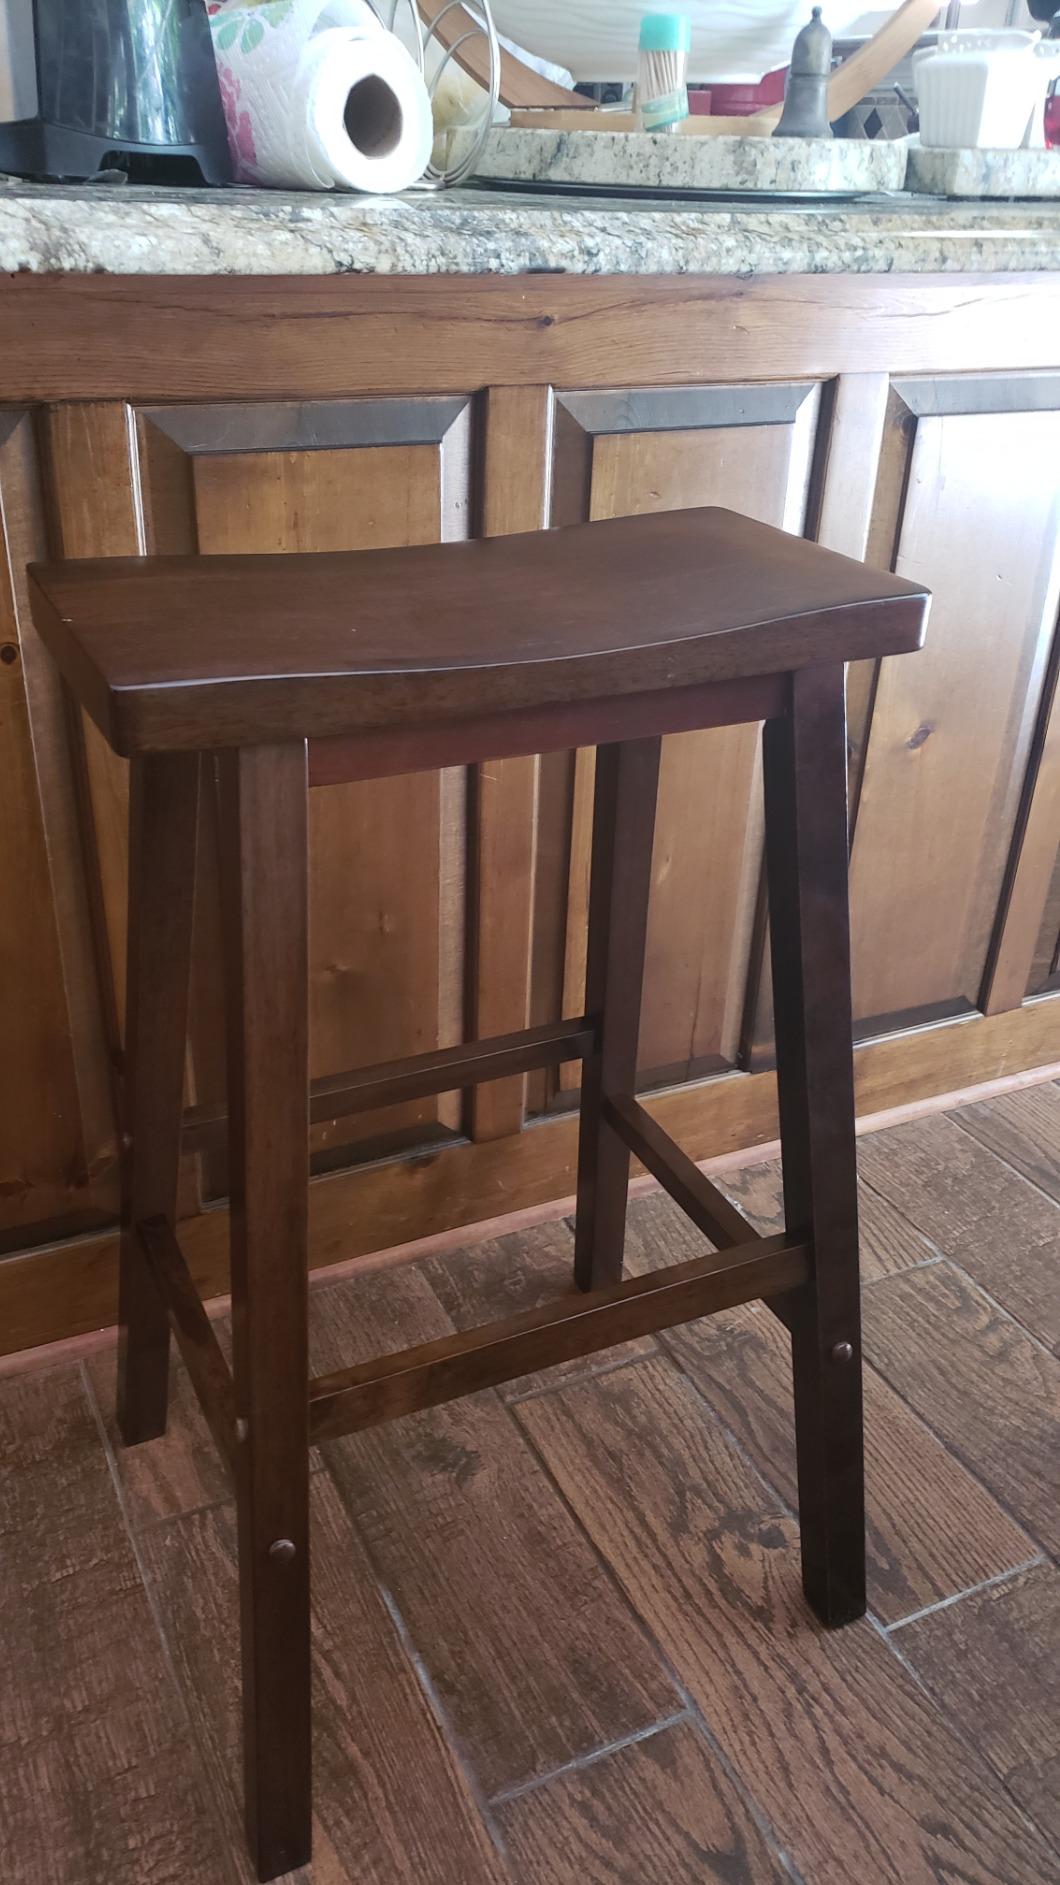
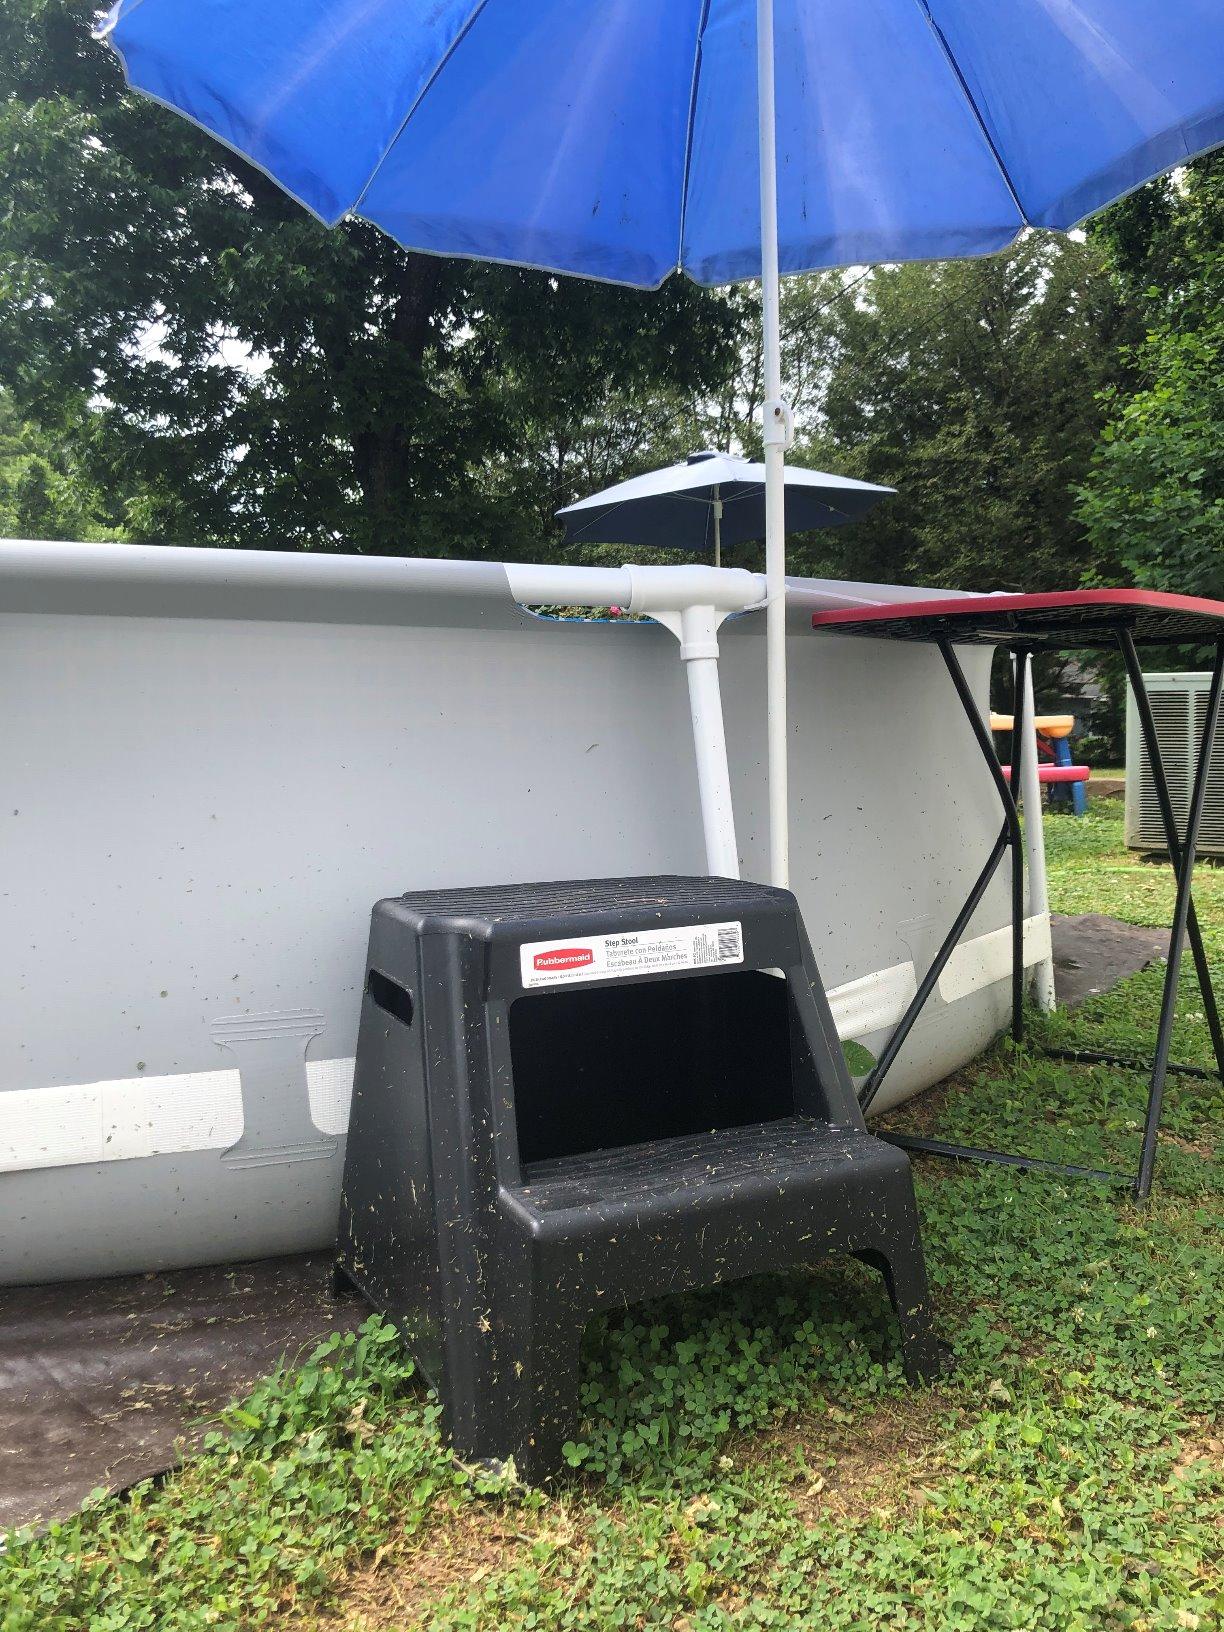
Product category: stool
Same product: no